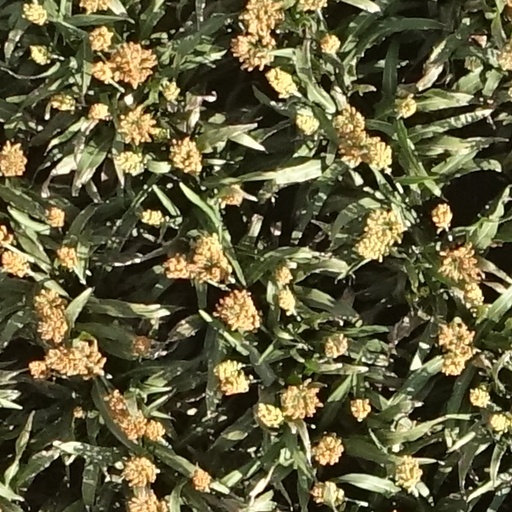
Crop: sorghum